Hermann Müller (politician, born 1876)

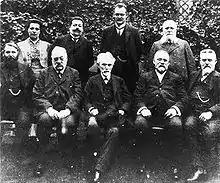
The SPD Party Executive Committee in 1909. Müller stands second from right.

From 1899 to 1906, Müller worked as an editor at the socialist newspaper . He was a member of the Görlitz city council from 1903 to 1906 and party functionary. August Bebel, the SPD chairman, nominated him in 1905 (without success) and 1906 (successfully) for membership of the board of the national SPD. At that time, Müller changed from a left-wing Social Democrat to a centrist, who argued against both the Marxist reformists such as Eduard Bernstein and the radical Left around Rosa Luxemburg. Together with Friedrich Ebert, Müller in 1909 created a party executive committee that was to deal with internal arguments between party conventions. Known for his calm, industriousness, integrity and rationality, Müller lacked charisma. In 1909 he tried but failed to prevent Otto Braun's election to the board, laying the foundation for a long-running animosity between the two.